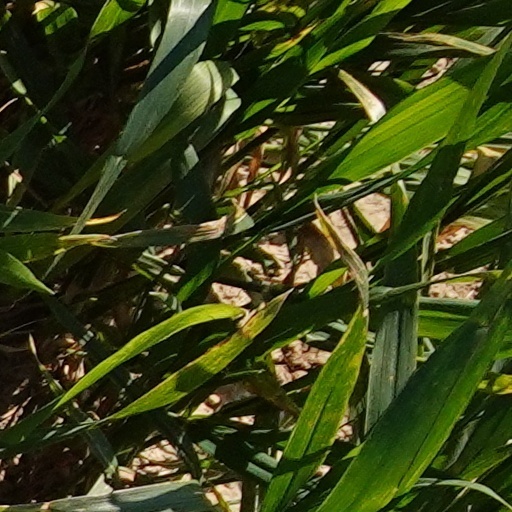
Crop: wheat